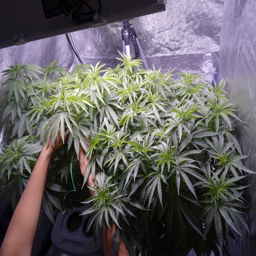
example of training a plant to grow flat by bending over and securing stems